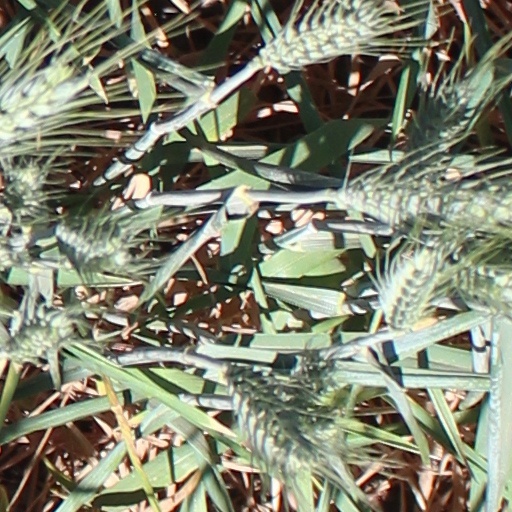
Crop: wheat